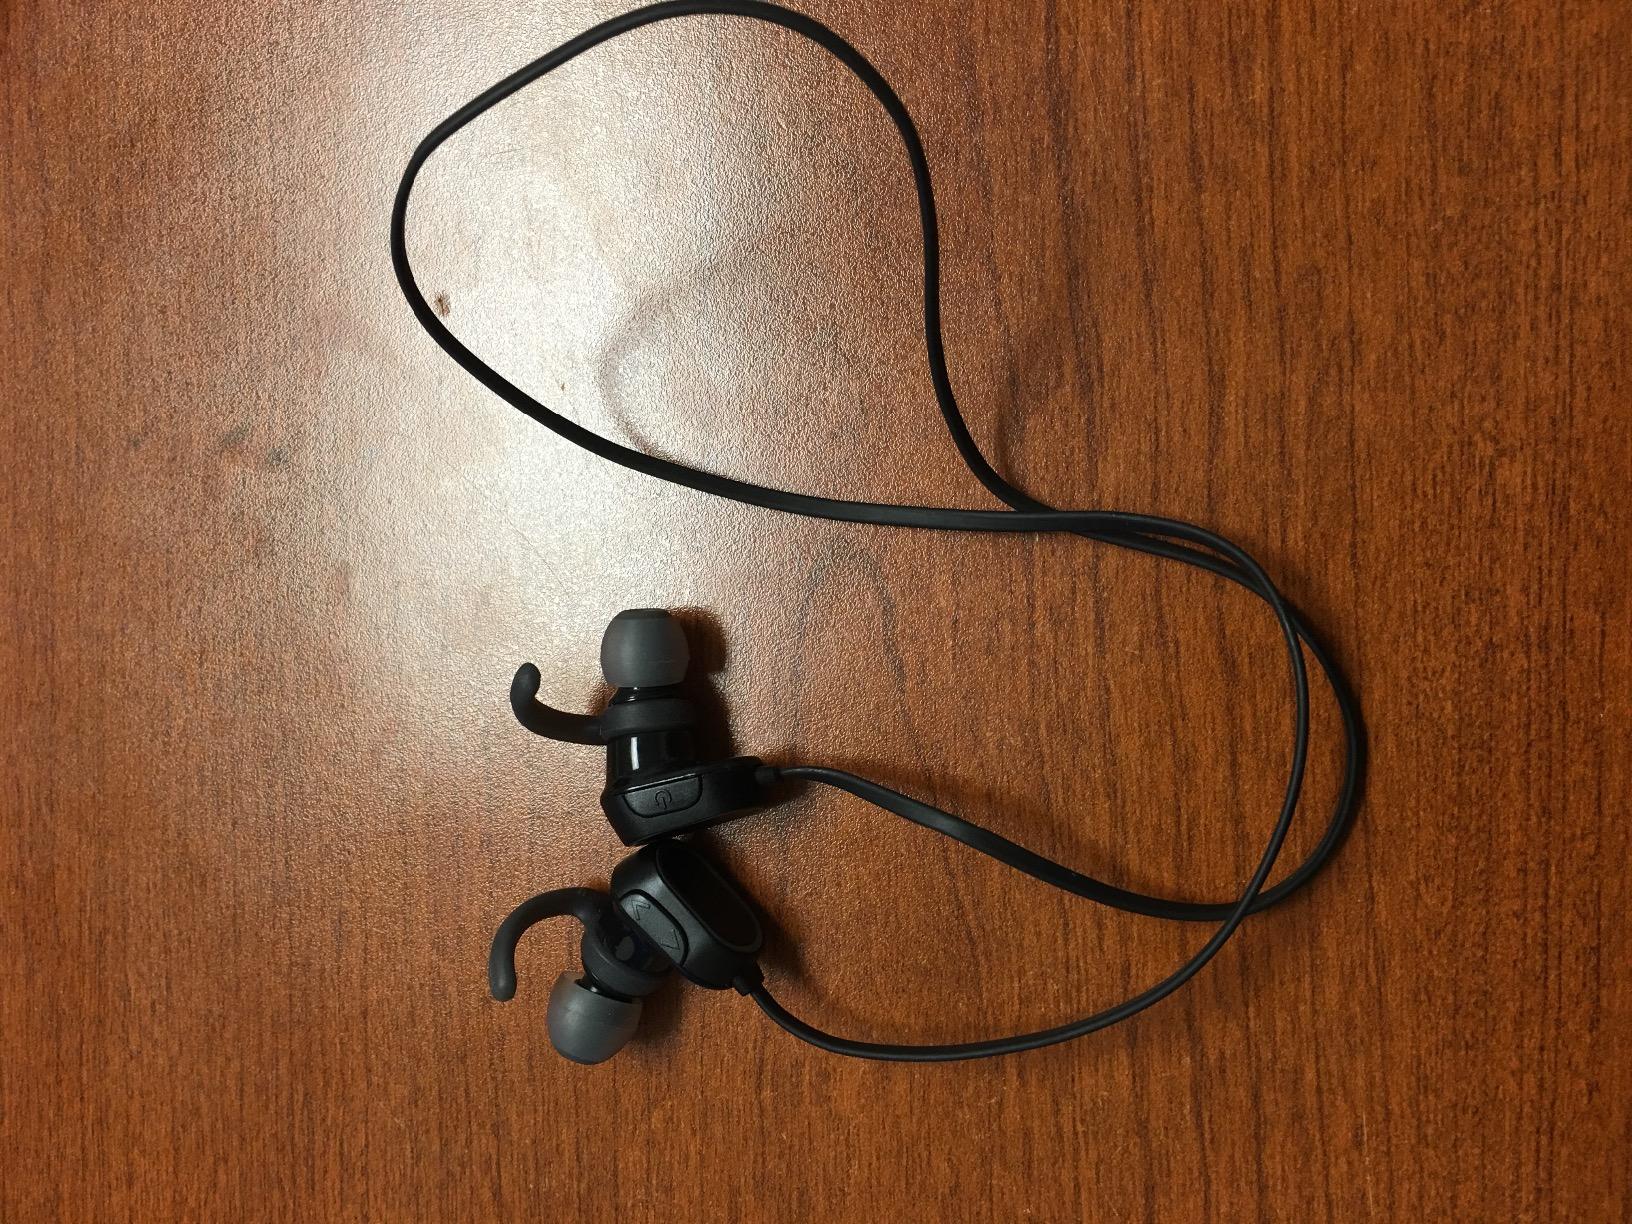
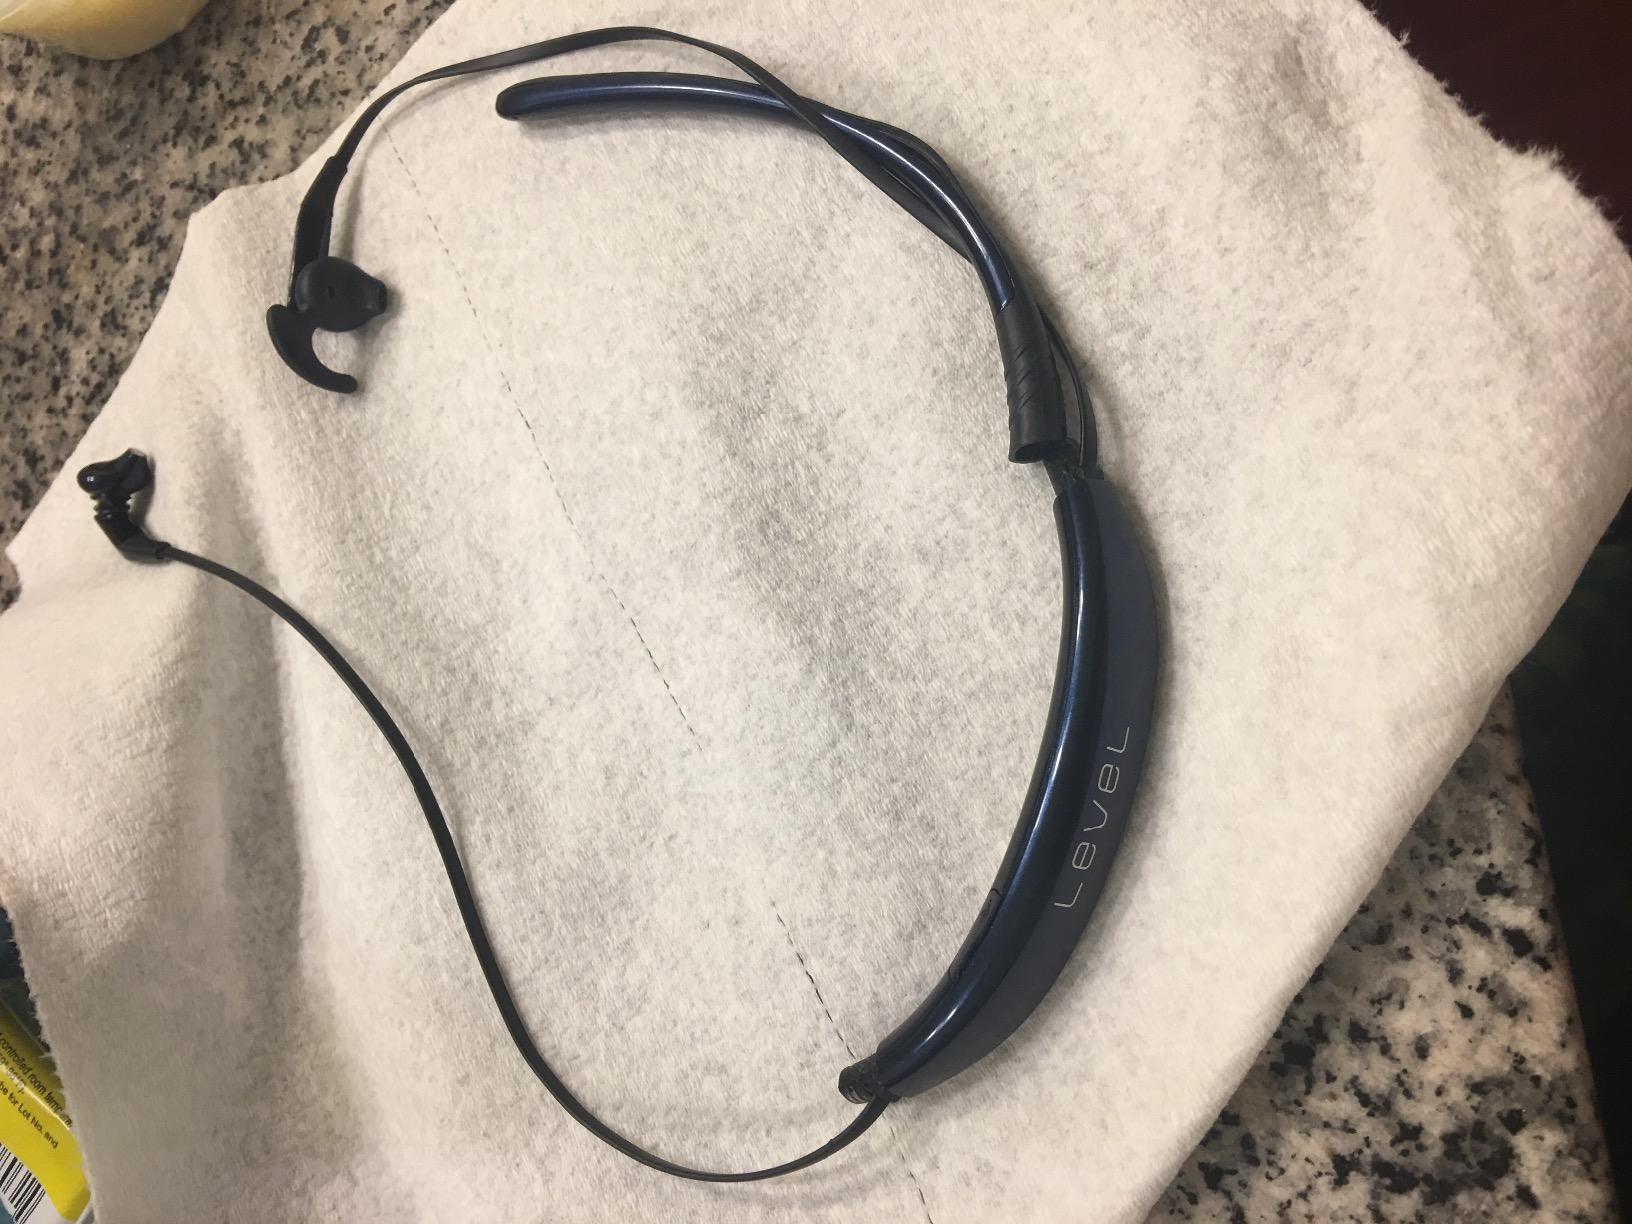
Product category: headphones
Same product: no